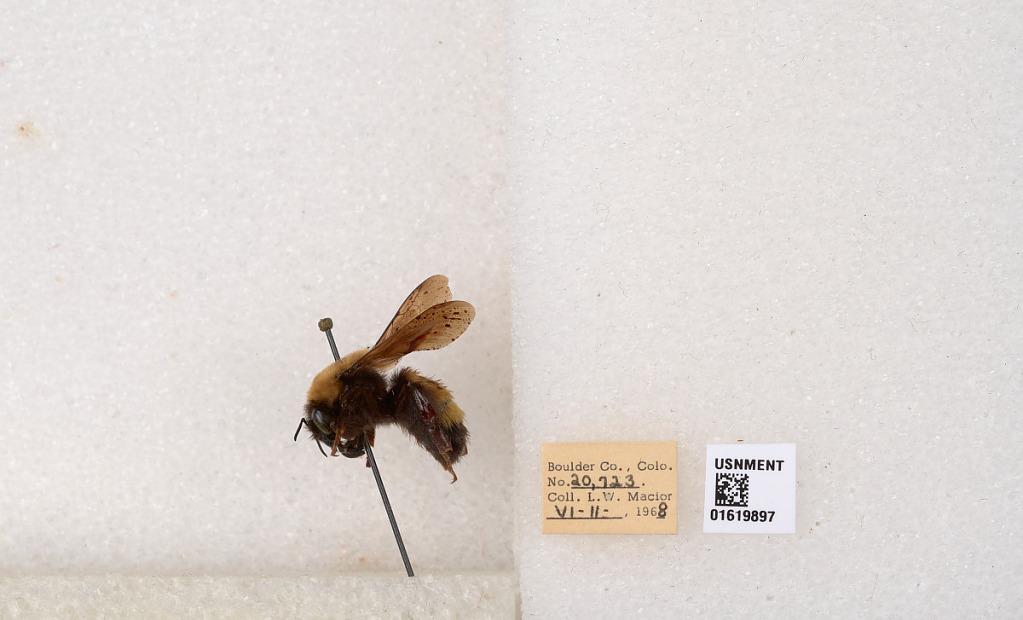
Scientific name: Bombus (Bombus) nevadensis Cresson